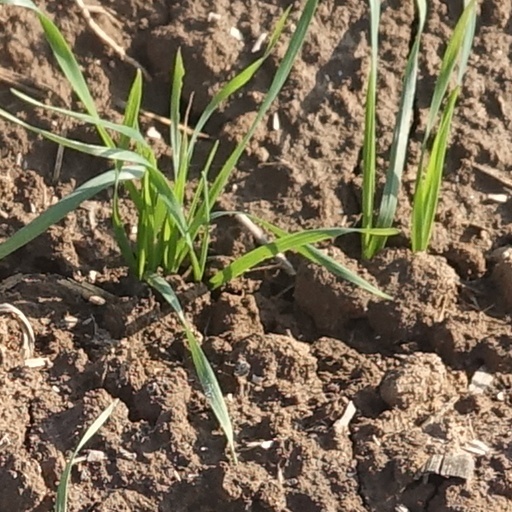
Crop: wheat